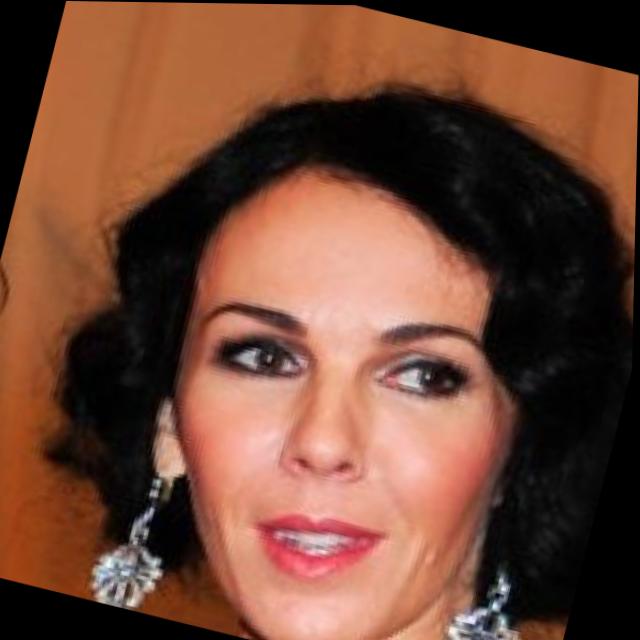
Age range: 45-64